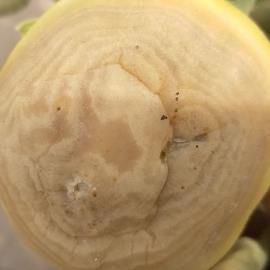
Crop: Tomato
Condition: blossom-end-rot-d